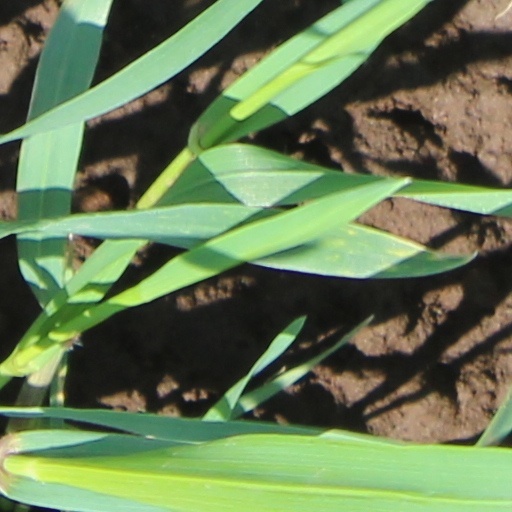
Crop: wheat